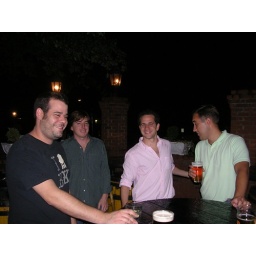
guy in a pink shirt